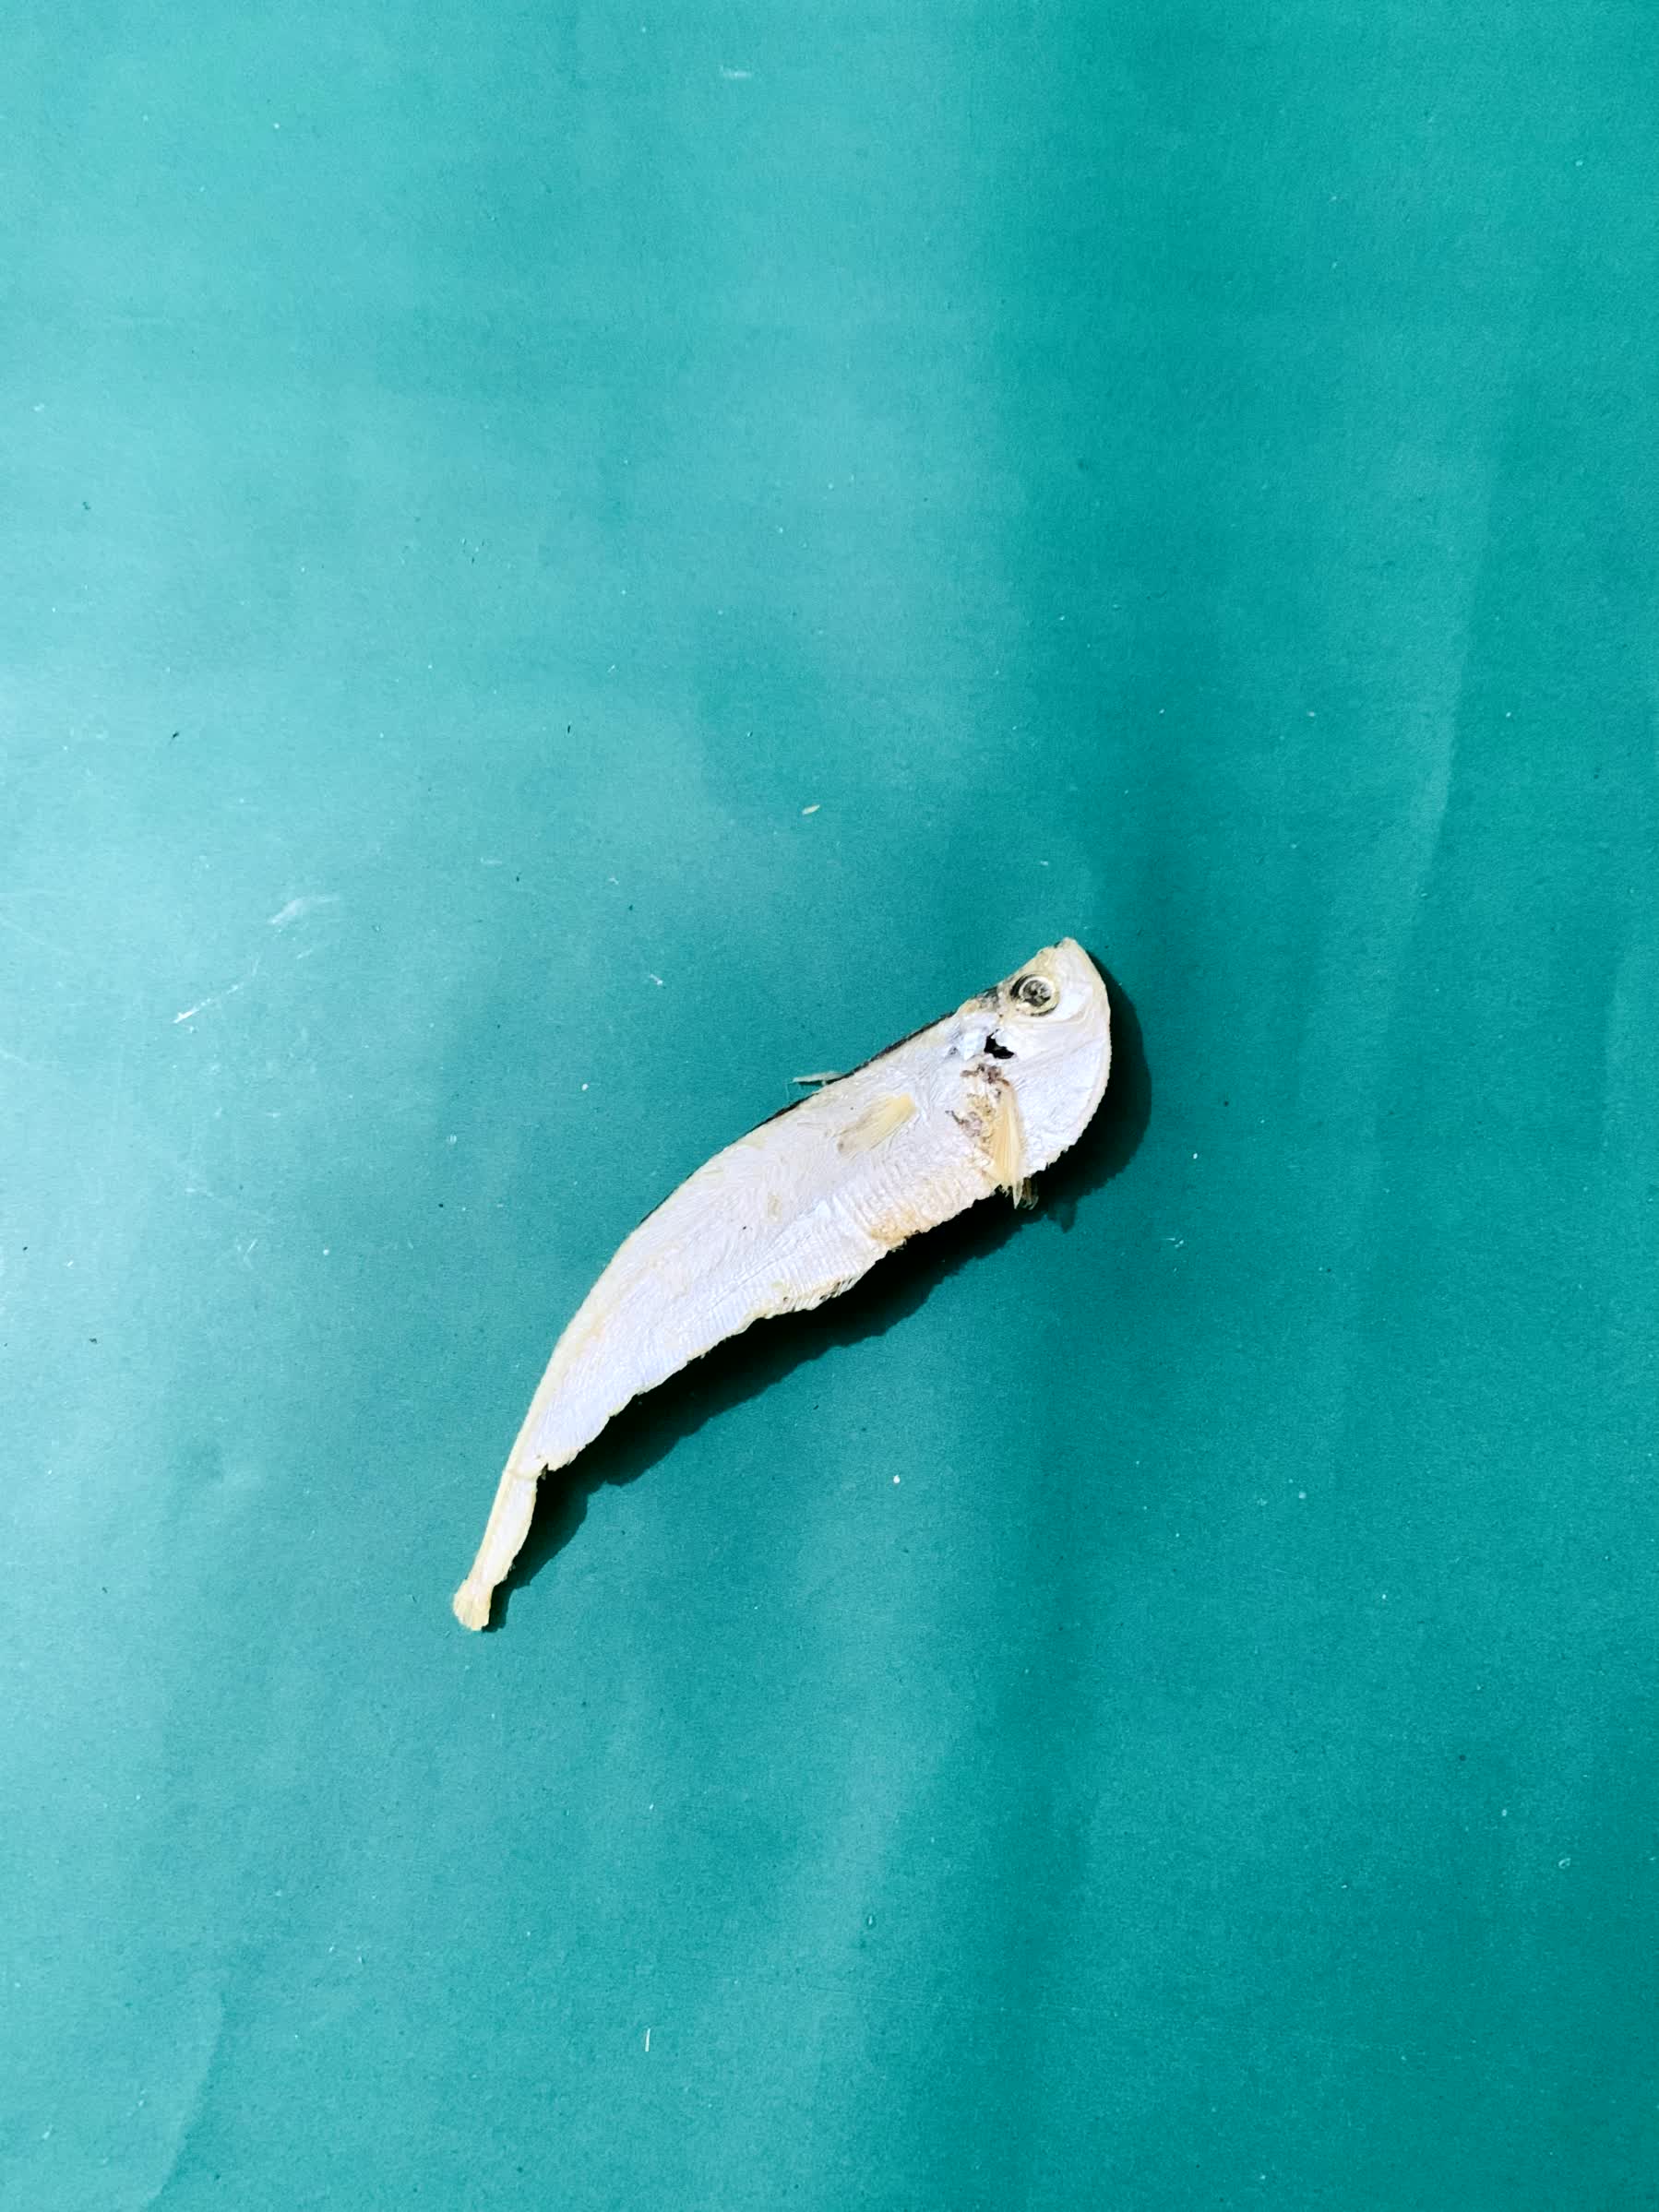
Species: Shukna Feuwa